Bydgoszcz Canal

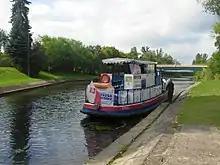
Bydgoski water tram near Okole lock

The channel has been competing relatively well with rail and car transport for a long time. A significant reduction in freight traffic occurred only after 1965. Today, current transport through the Canal -as well as on the entire Vistula-Oder Waterway- is relatively small compared to its potential (up to several hundred thousand tons annually).